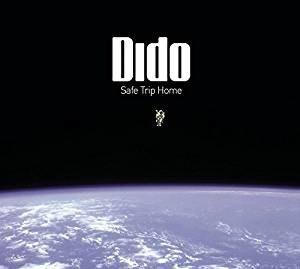
Safe Trip Home est le troisième album de Dido et est sorti mi-novembre 2008 dans le monde entier. Il inclut des collaborations et productions de Jon Brion, Rollo Armstrong, Brian Eno, Mick Fleetwood, Citizen Cope, Questlove, et a été nommé pour un Grammy Award.